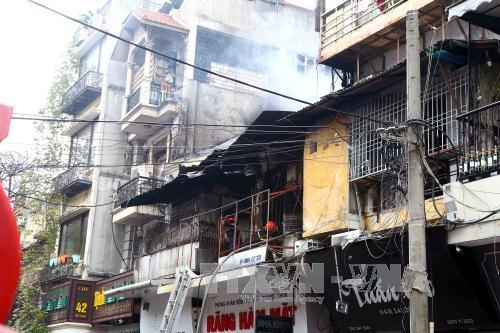
khu phố này vừa có một ngôi nhà bị cháy